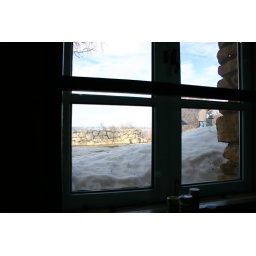
This was our view from our table in the restaurant. I guess you could call it a canyon view.